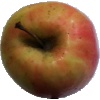
Label: Apple Pink Lady 1